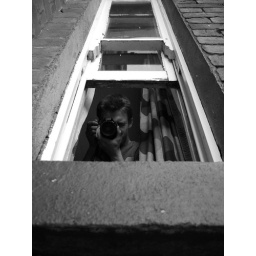
boy in the window